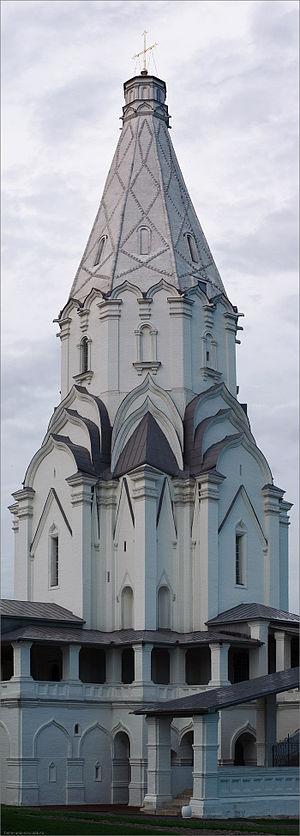
L'église de l'Ascension de Kolomenskoïe est une église orthodoxe de l'éparchie de Moscou. Elle se trouve dans le district administratif sud de Moscou appelé Nagatinski Zaton, dans le village de Kolomenskoïe. C'est un chef-d'œuvre de l'architecture mondiale et le premier ou l'un des premiers édifices religieux en pierre reprenant la forme de chatior en Russie.